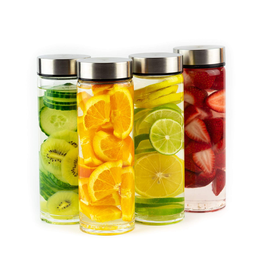
Label: glass